MCV EvoSeti

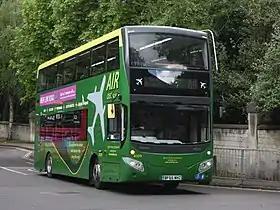
Bath Bus Company MCV EvoSeti bodied Volvo B5TL in Bath, Somerset in May 2017

The MCV EvoSeti (stylised as eVoSeti) is a low-floor double-decker bus body built by MCV Bus & Coach as a replacement for the MCV DD103. It was unveiled in May 2015.